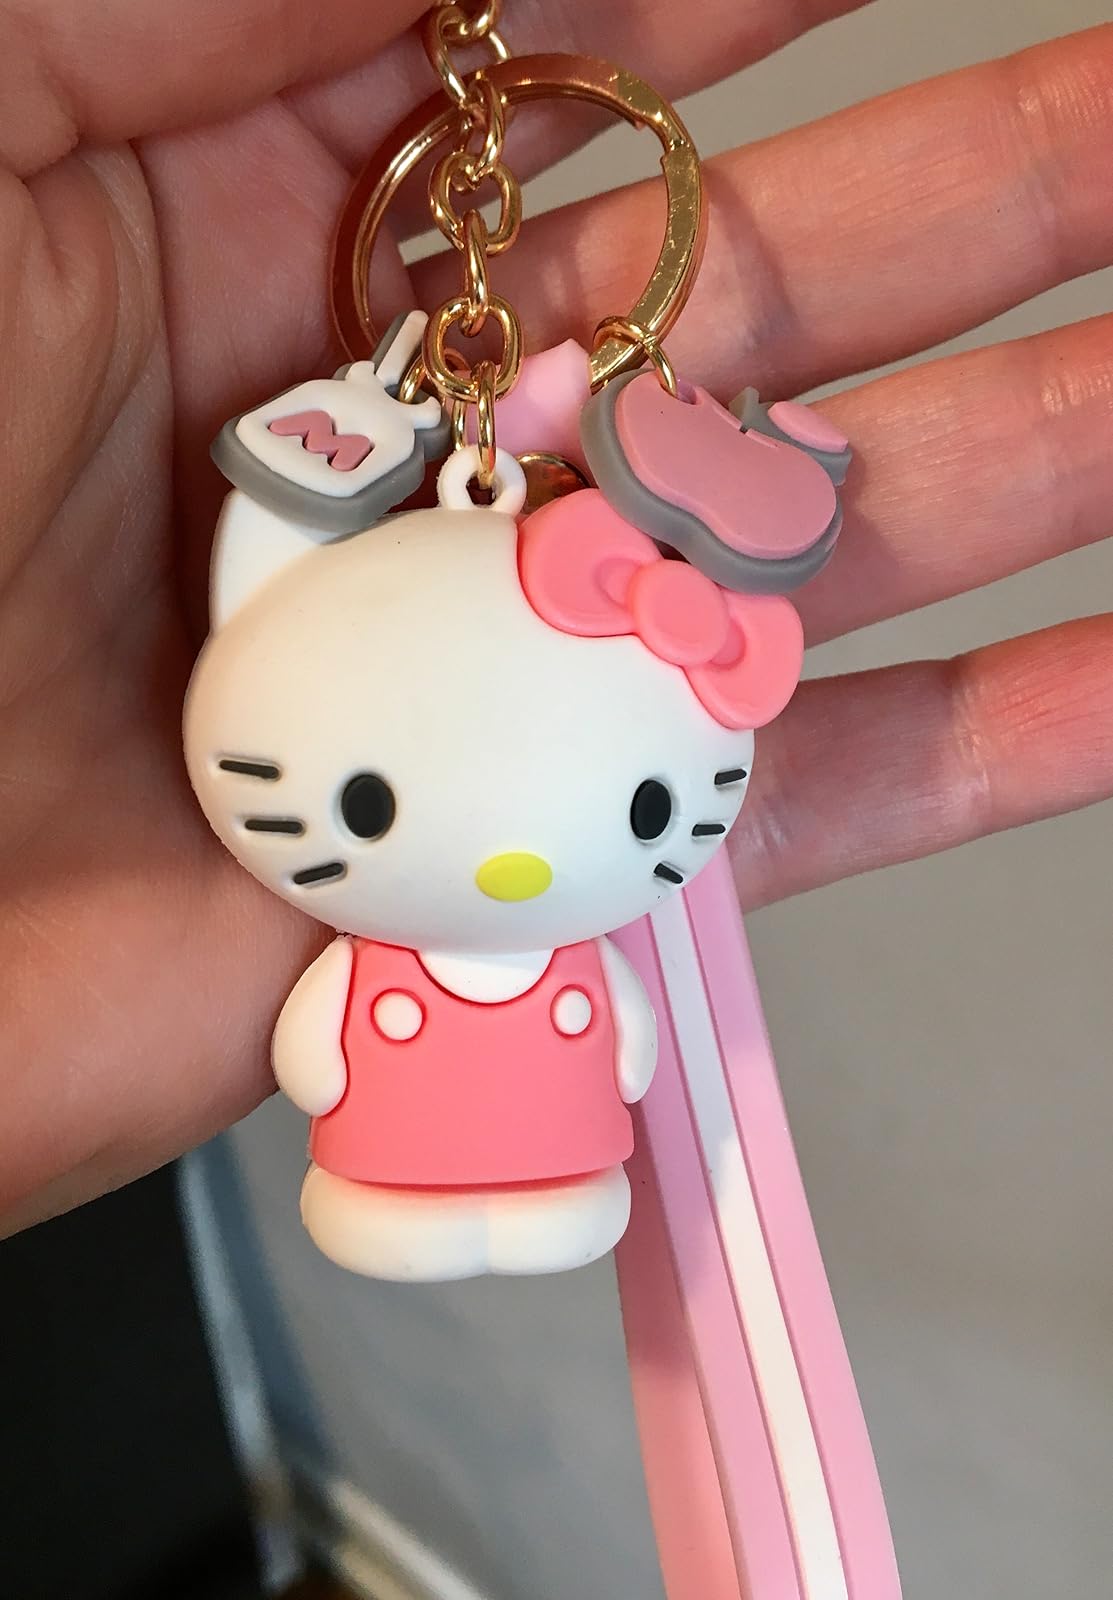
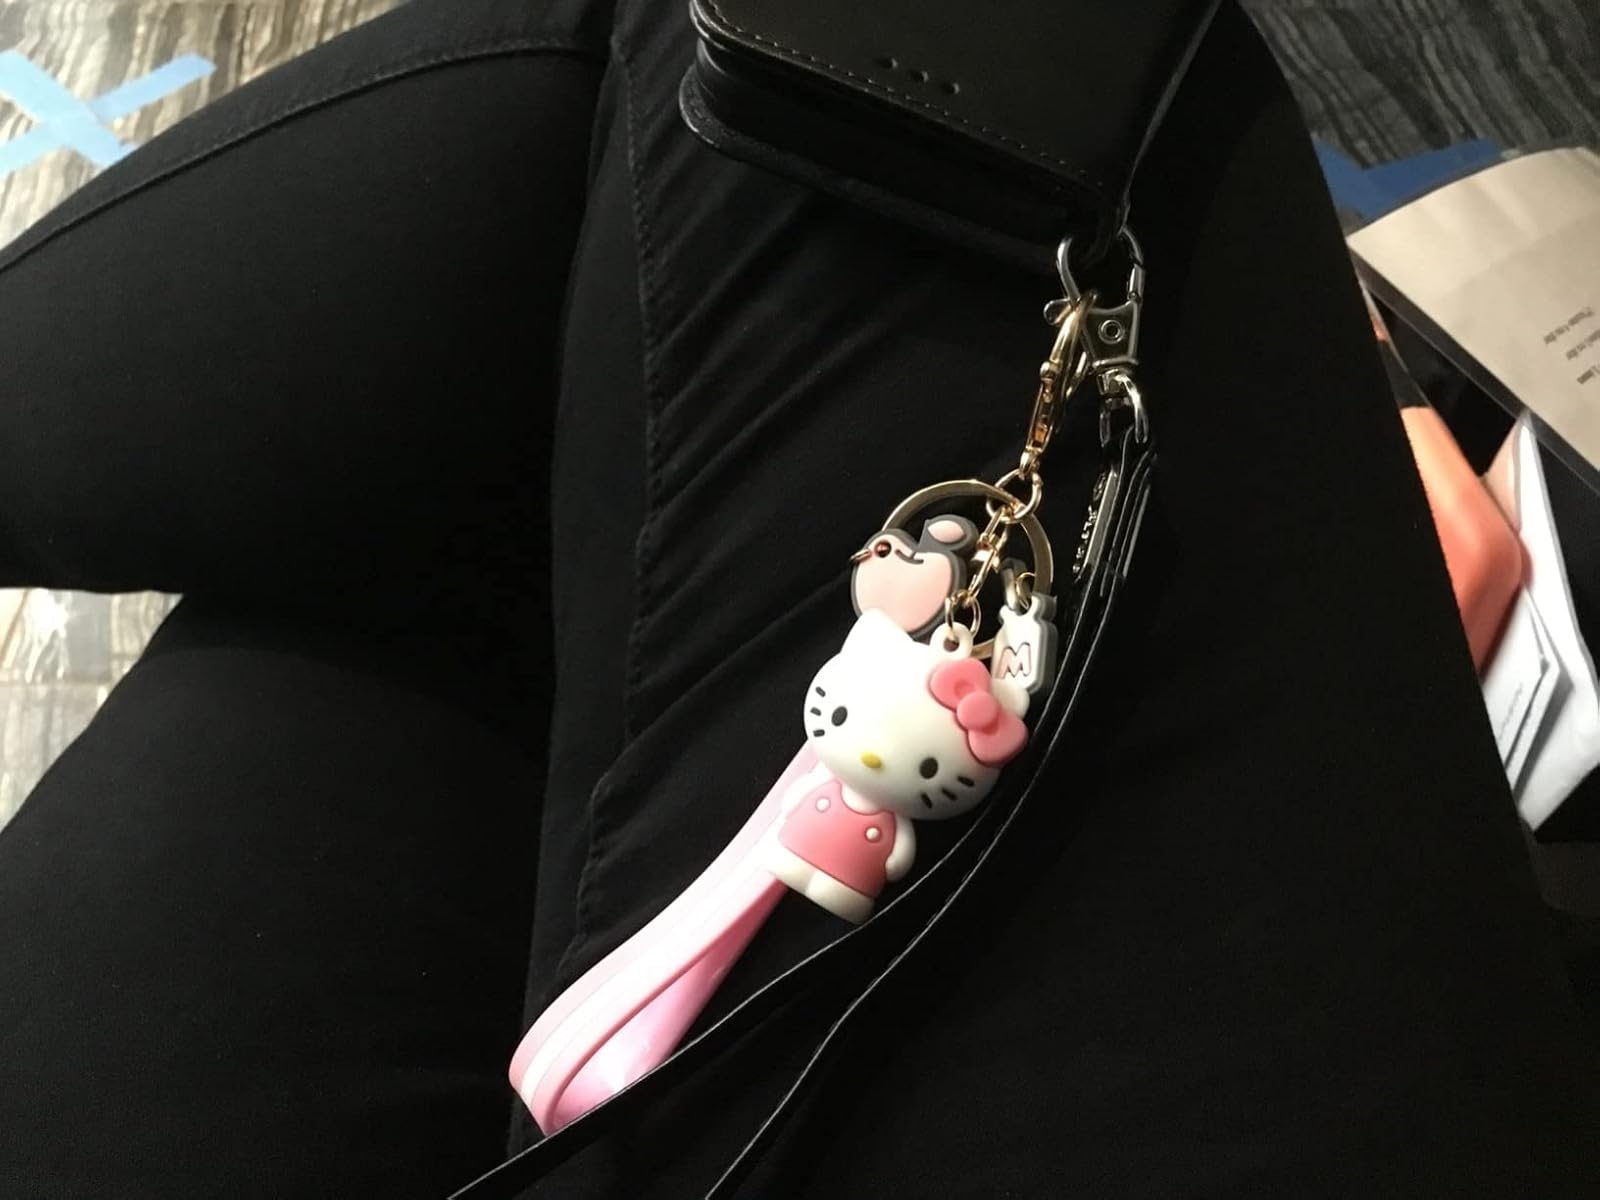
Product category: accessories_keychain
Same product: no